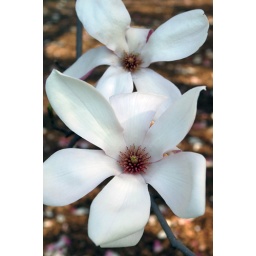
This tree in Central Park had the most interesting flowers on it.